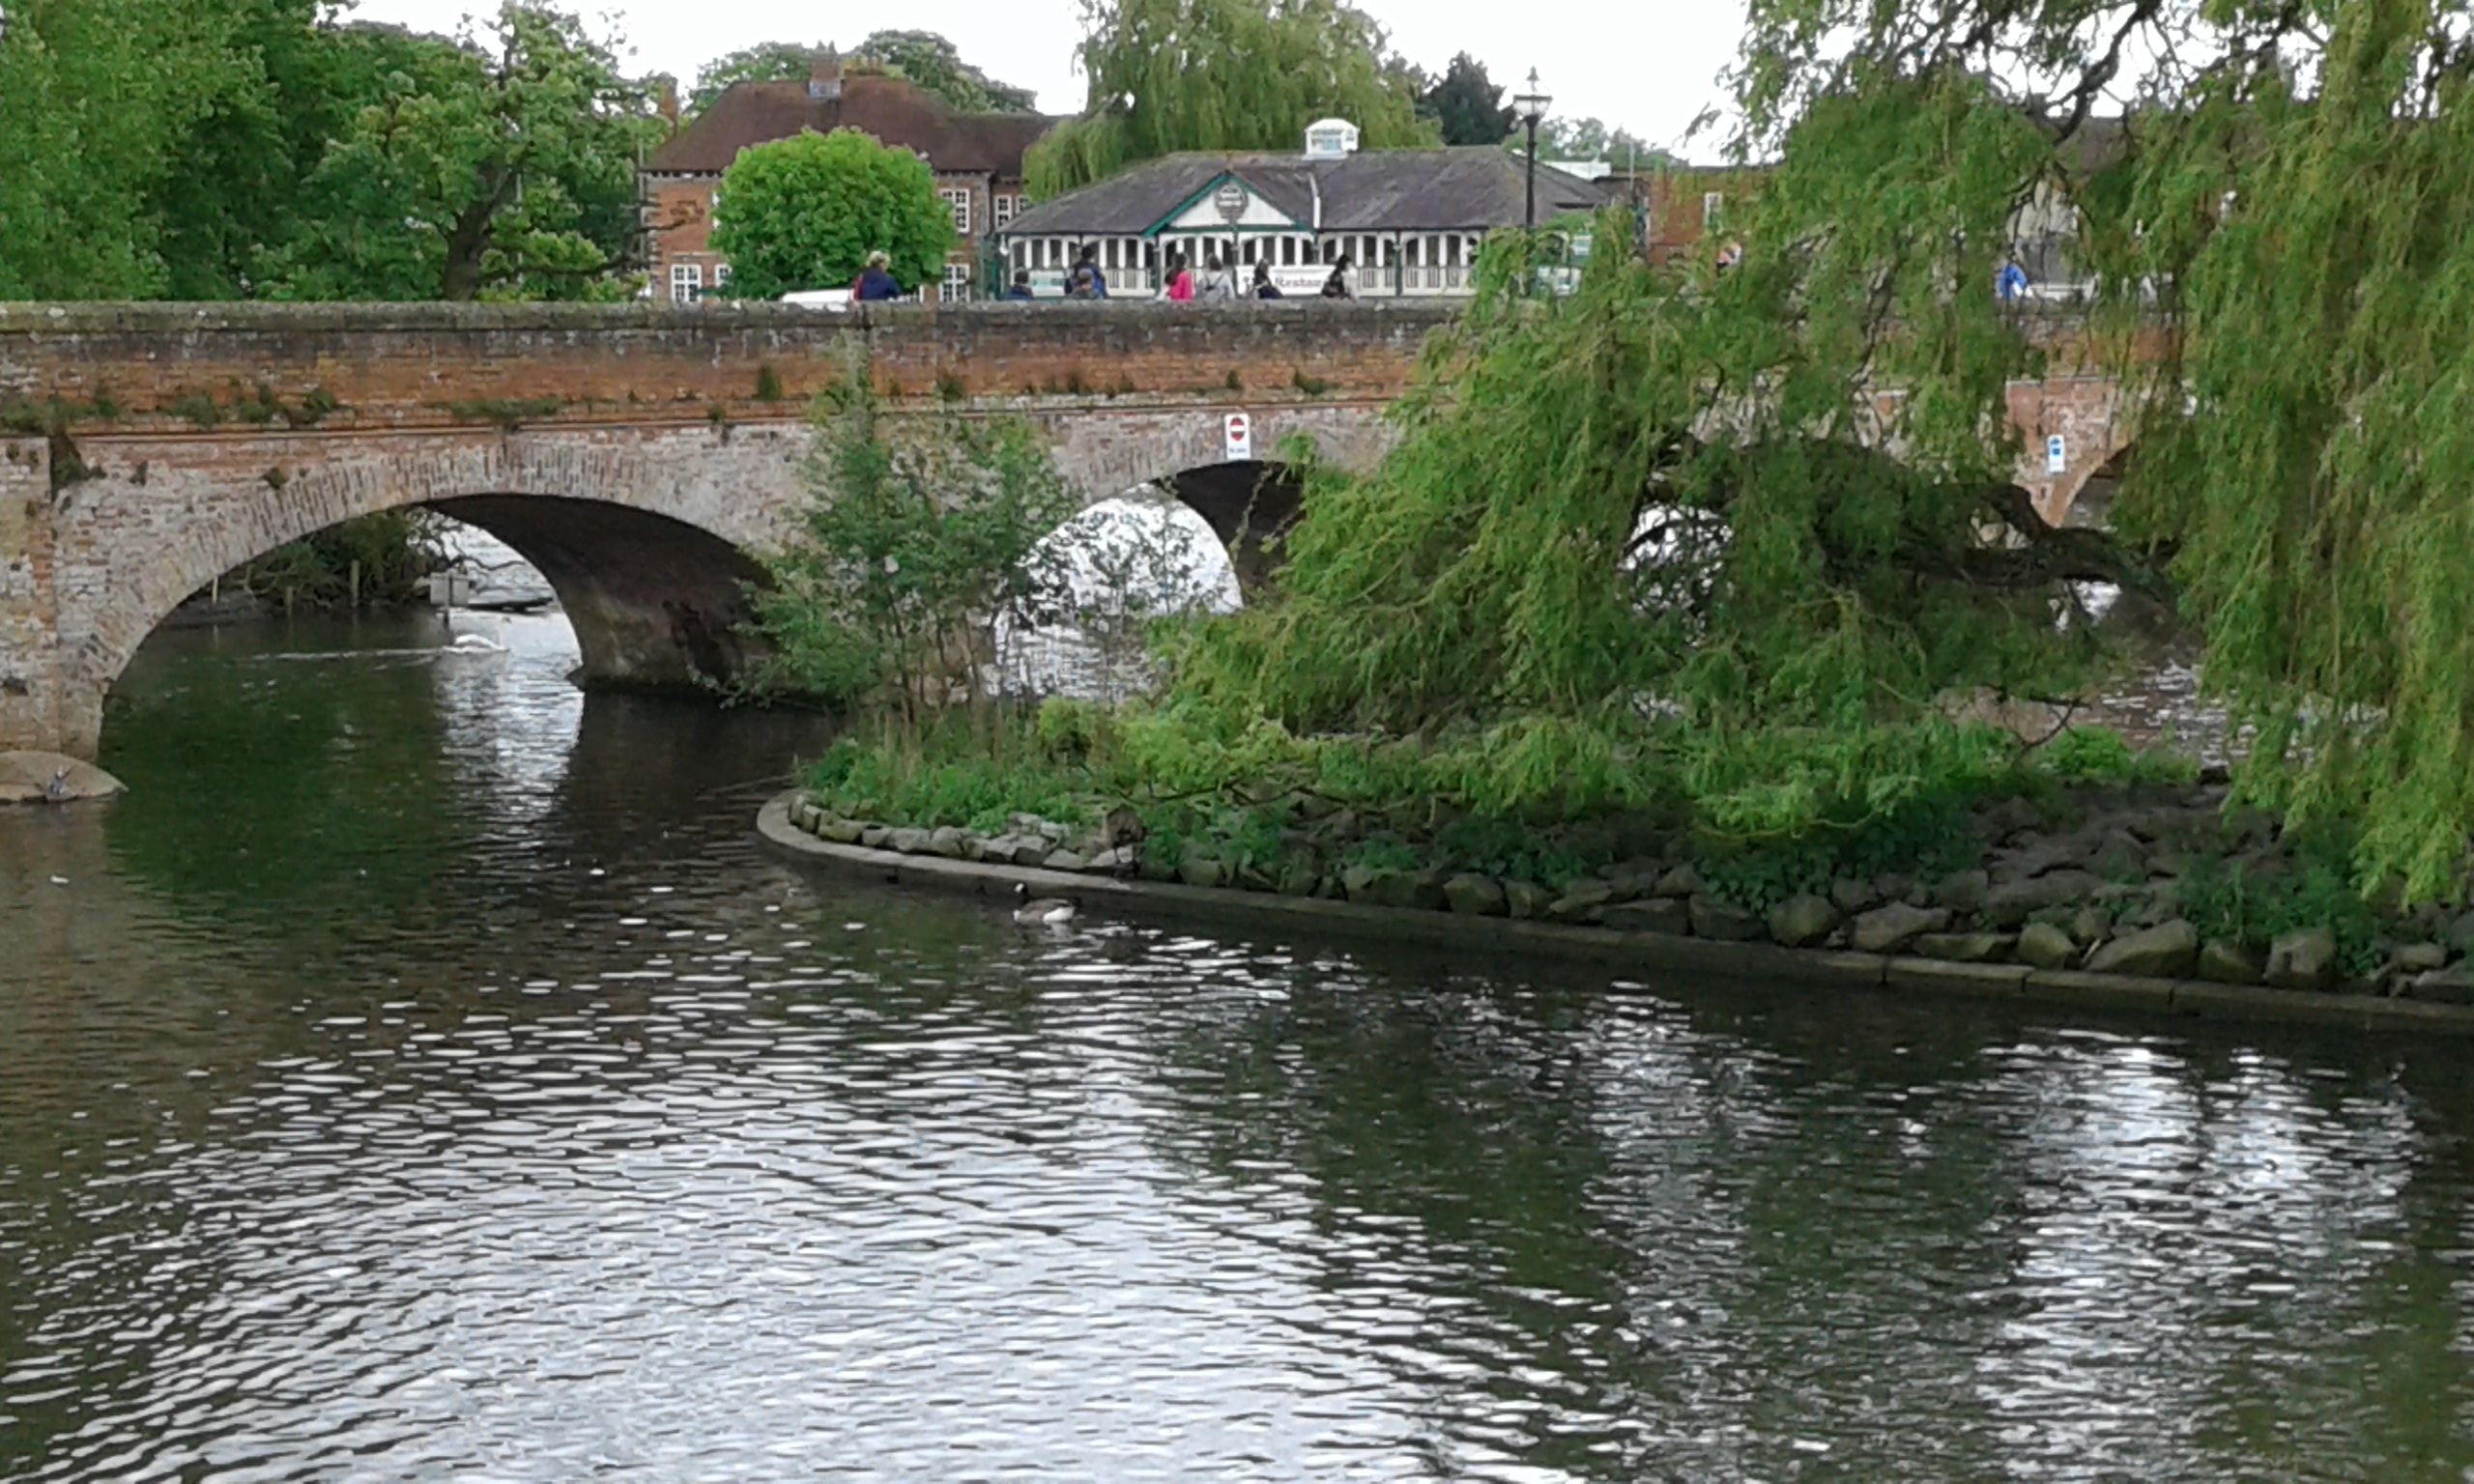
bridge, river, canal, pond, stream, reservoir, garden, waterway, watercourse, fish pond